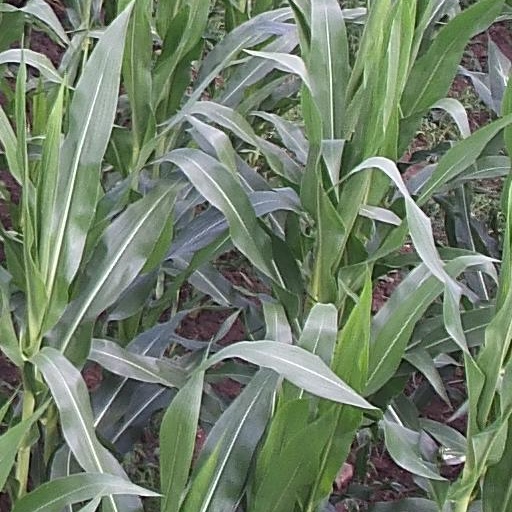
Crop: maize; corn